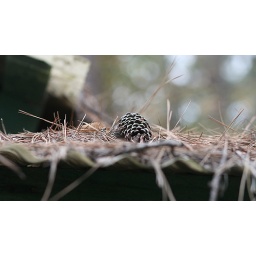
aunt and uncle's country house in huntsville -- shed's roof